Bird visual acuity rendering: 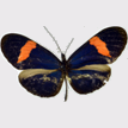
Butterfly visual acuity rendering: 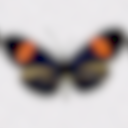
Species: erato
Subspecies: venus
Sex: male
View: dorsal
Hybrid status: valid subspecies
Locality: Paramba ECD IM
Coordinates: 0.8167, -78.35